Cecilia Berdichevsky

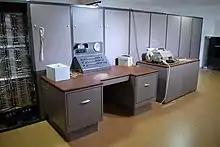
Replica of the Clementina computer

At the age of 31, Berdichevsky began her studies of mathematics with Manuel Sadosky. There she had her first experience programming the new Ferranti Mercury computer, which became known by the nickname "" after someone programmed it to play the American song "Oh My Darling, Clementine". In 1961, when it arrived in Buenos Aires from England, Clementina, which cost US$300,000, was the most powerful computer in the country. It was long, in narrow cabinets. It was the first large computer used for scientific purposes in the country; an IBM 1401 was installed in Buenos Aires for business use that year.